Yemen model

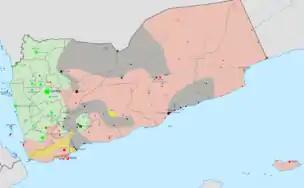
Status as of February 2015 of political and military control in ongoing Yemeni Civil War (2014–present). At that time, territory held by AQAP "(grey)" included portions of many provinces in eastern Yemen.

US President Barack Obama often cited the Yemen Model as his vision for dealing with insurgent groups.